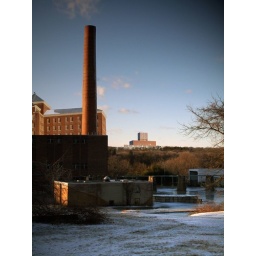
project. the building behind the power plant, and the building behind the trees in the back weren't there originally.